David K. MacEwen

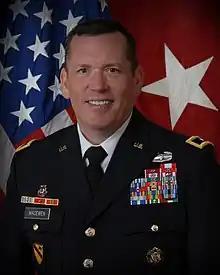
Brigadier General MacEwen

Brigadier General David K. MacEwen was the 59th adjutant general of the United States Army and executive director, Military Postal Service Agency, located at the Human Resources Command, Fort Knox, Kenrucky. He retired in 2015.